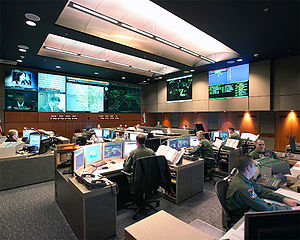
North American Aerospace Defense Command
Kommandocenter i NORAD
NORAD er et atomsikret anlæg beliggende ved Cheyenne Mountain i Colorado i USA. NORAD modtager informationer om eventuelle missilangreb på USA og Canada.